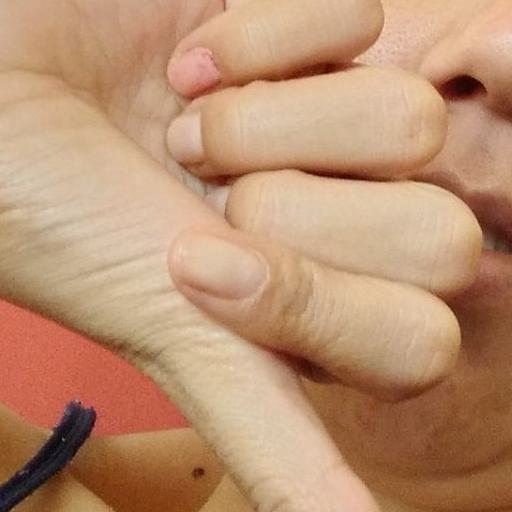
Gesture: dislike